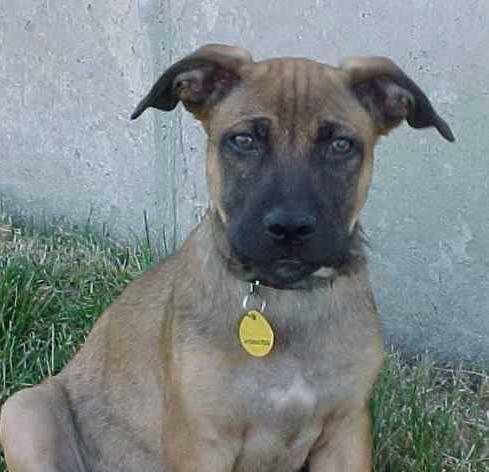
dog